Andrew M. Hargis House

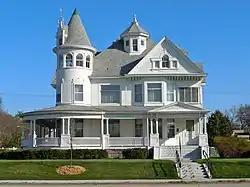
The house in 2011

The Andrew M. Hargis House is a historic house in Grand Island, Nebraska. It was built in 1898 for Andrew M. Hargis, a co-founder of the Grand Island Business and Normal College, and designed in the Queen Anne architectural style. It was purchased by banker F. J. Coates in 1913, and it became the Grand Island Women's Club in 1953. It has been listed on the National Register of Historic Places since June 9, 1978.